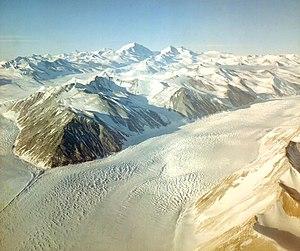
La chaîne Transantarctique, ou monts Transantarctiques, est une longue chaîne de montagnes située en Antarctique et traversant une grande partie du continent, de la terre Victoria à la mer de Weddell, en séparant sa partie orientale d'une part de sa partie occidentale et de la côte ouest de la mer de Ross d'autre part. Elle est entrecoupée par de nombreux glaciers alimentés par l'inlandsis Est-Antarctique et s'épanchant depuis le plateau Antarctique. Elle culmine à 4 528 mètres d'altitude au mont Kirkpatrick et possède vingt sommets d'au moins 4 000 mètres d'altitude. Malgré le climat polaire qui y règne, la glace n'est pas partout présente dans la chaîne, à l'instar des vallées sèches de McMurdo où les précipitations sont rares et l'évaporation intense en été, même si des cours d'eau intermittents issus de la fonte des glaciers parviennent brièvement à se former ; en hiver il fait généralement trop froid pour que la neige puisse tomber, en particulier au sud et à haute altitude, où elle s'accumule essentiellement sous l'effet du vent.
Le mont Sabine est un sommet situé dans la chaîne de l'Amirauté en Antarctique.